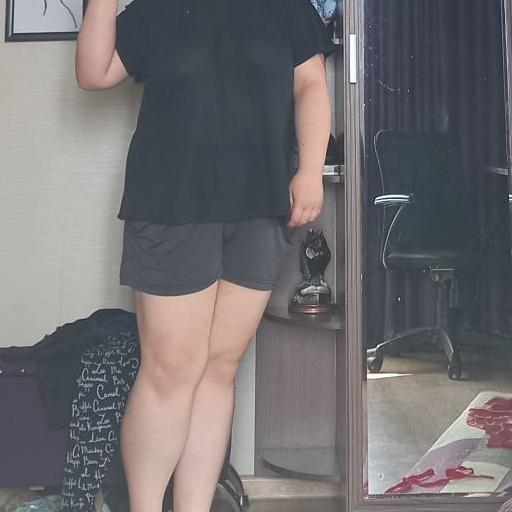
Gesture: no_gesture